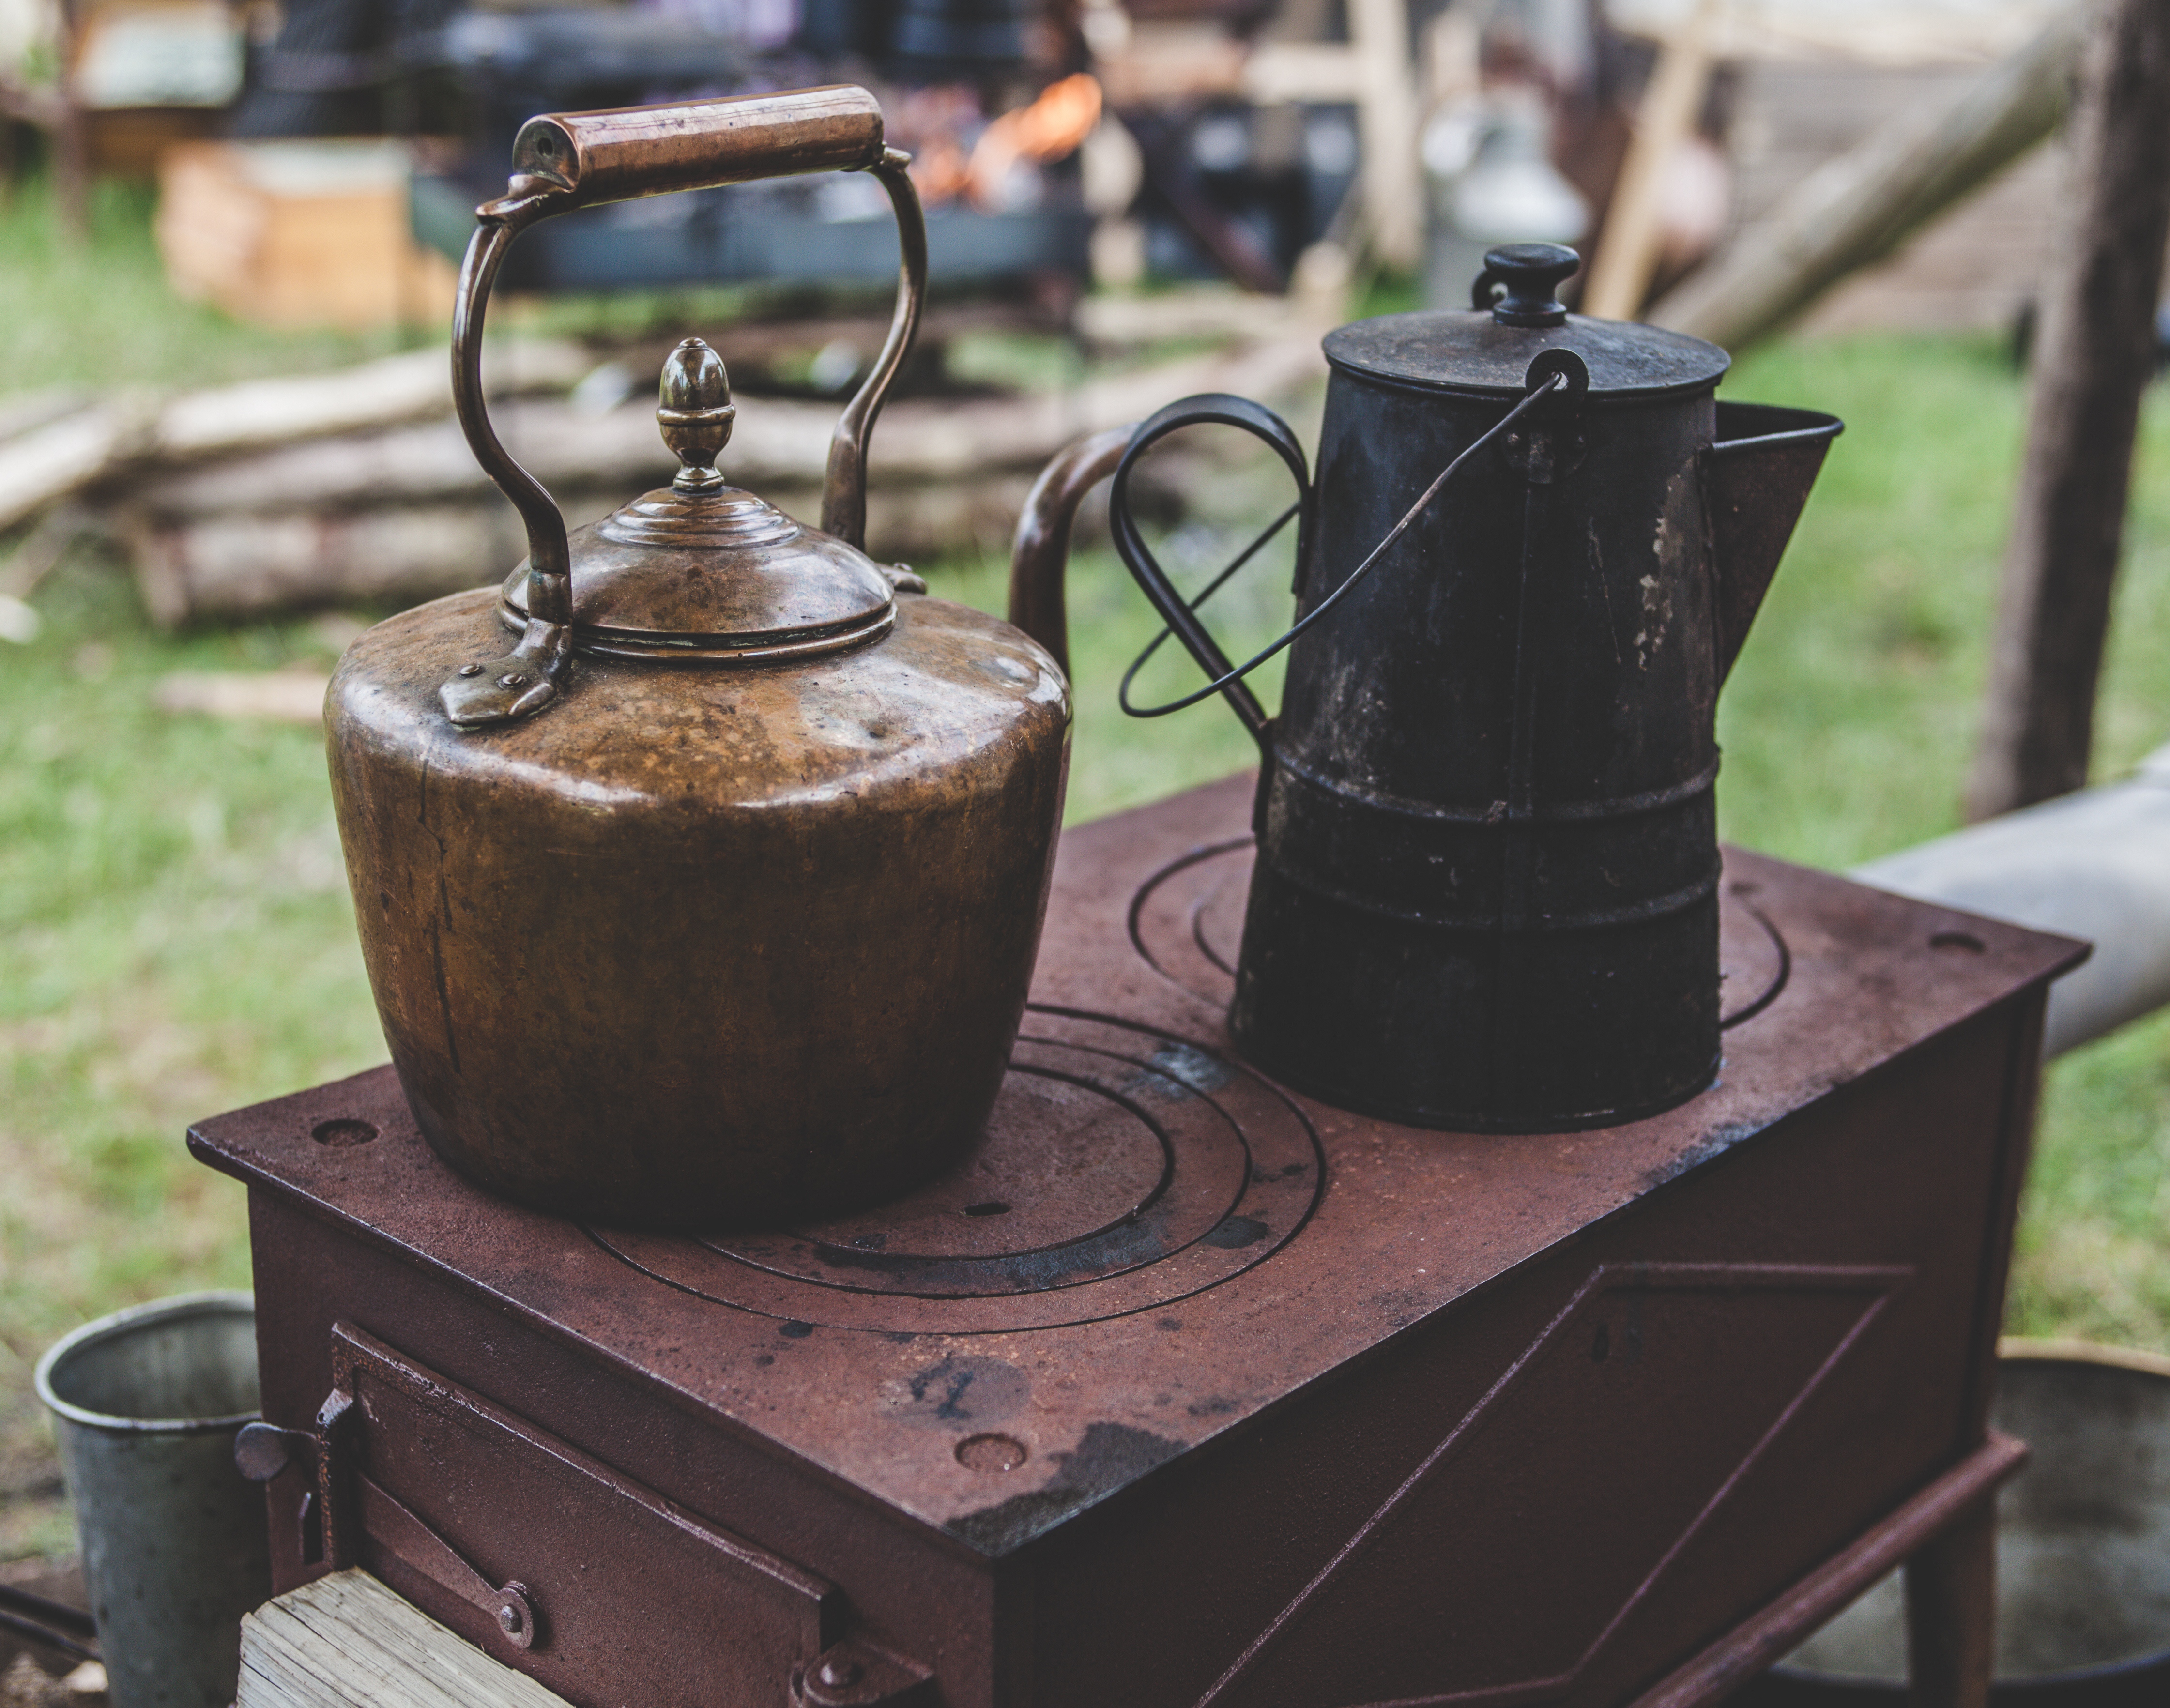
iron, kettle, metal, small appliance, antique